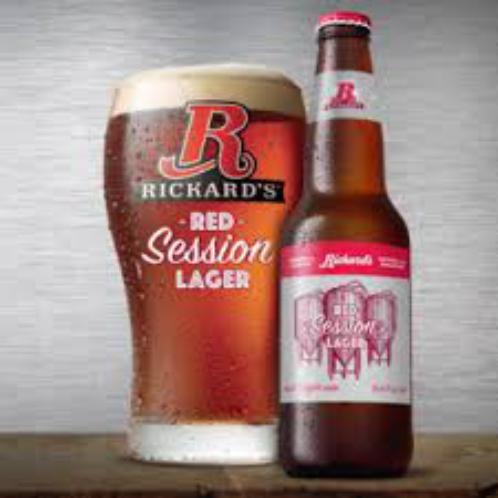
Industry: Food